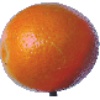
Label: Tangelo 1